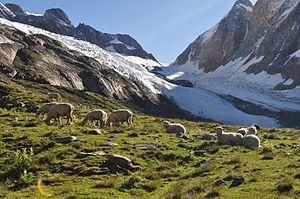
Loetschenluecke
Le Lötschenlucke est un col situé dans les Alpes bernoises en Suisse. Il culmine à 3 153 mètres d'altitude.